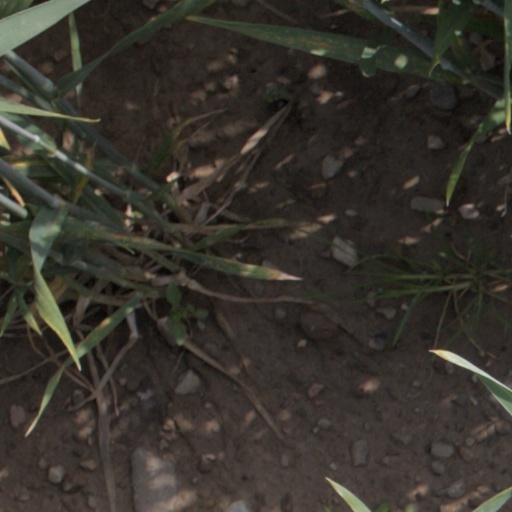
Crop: wheat